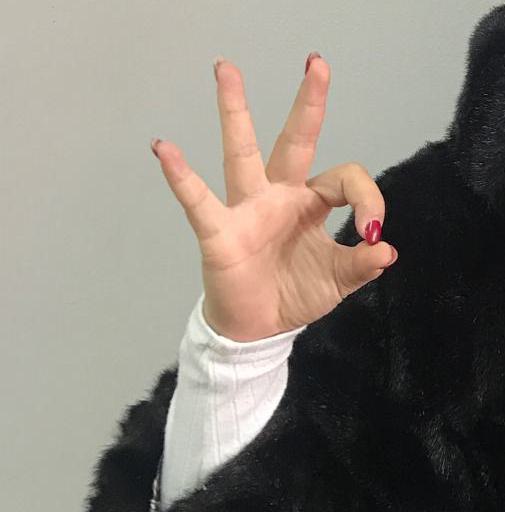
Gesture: ok